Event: Nepal Earthquake
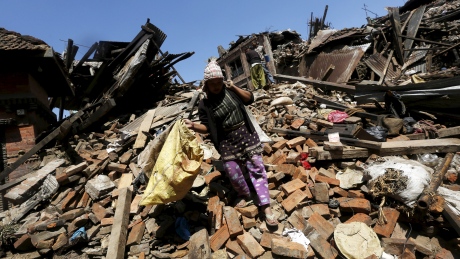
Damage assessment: damage